2nd Landwehr Division (German Empire)

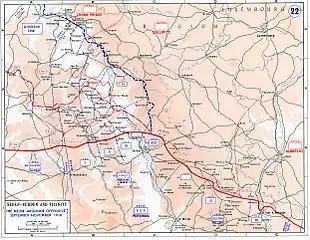
Meuse-Argonne Offensive, or Battle of the Argonne Forest, - 26 September to 11 November 1918.

The 2nd Landwehr Division ("2. Landwehr-Division") was an infantry division of the Imperial German Army during World War I. It was formed on the mobilization of the German Army in August 1914 under the "Higher "Landwehr" Commander 2" ("Höherer Landwehr-Kommandeur 2"). The Landwehr was the third category of the German Army, after the regular Army and the reserves. Thus Landwehr divisions were made up of older soldiers, who had passed from the reserves and were intended primarily for occupation and security duties rather than heavy combat. However, the circumstances of war often changed this.